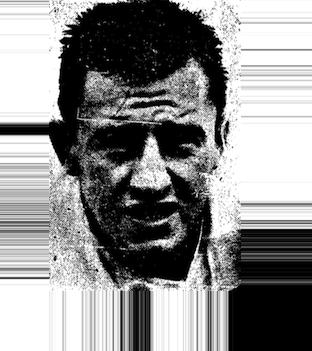
Age: 24